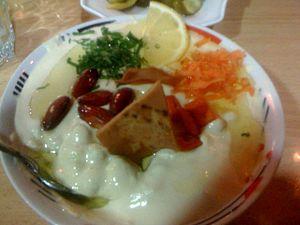
La cuisine syrienne est née de la conjonction des traditions culinaires des différentes civilisations qui se rencontrèrent en Syrie. Elle est principalement composée d'aubergine, de courgette, d'oignon, d'ail, de viandes, de laitages, de boulghour, de graines de sésame, de riz, de pois chiches, de farine de blé, de pignons de pin, de fèves, de lentilles, de choux, de feuilles de vigne, de navets et de concombres en conserve, de tomates, d'épinards, d'huile d'olive, de jus de citron, de persil, de menthe, d'un mélange d'épices appelées baharat mouchakkalé, de noisettes, de pistaches, de miel et de fruits.